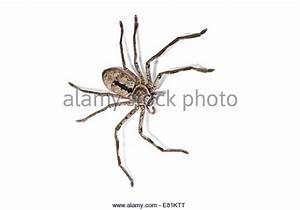
Label: spider